National Recovery Administration

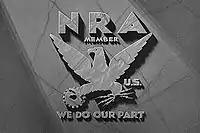
The film industry supported the NRA.

In addition to businesses displaying posters in storefront windows, in advertising, and in packaging and labels, American consumers and businesses used the Blue Eagle in a variety of other ways. Citizen consumers stitched the logo onto doilies, tapestries, and quilts to show their allegiance to the program. Grassroots quilt makers designed, constructed, and displayed quilts bearing the symbol, not following one pattern source, but creating their own. Some of these quilt makers sent their Blue Eagle quilts as gifts to the Roosevelts. Like any other art, there is more meaning behind these quilts than being simply quilts; the NRA and Blue Eagle were a big enough impact for artists to incorporate it into their work. Other items that used the Blue Eagle symbol include buttons, picture frames, candy boxes and tape packaging. The most famous use of the Blue Eagle is perhaps as an NFL team name, when the franchise from Philadelphia named their team the Eagles. Bert Bell and Lud Wray purchased the team in 1933 and changed the name of the team in honor of the NRA.